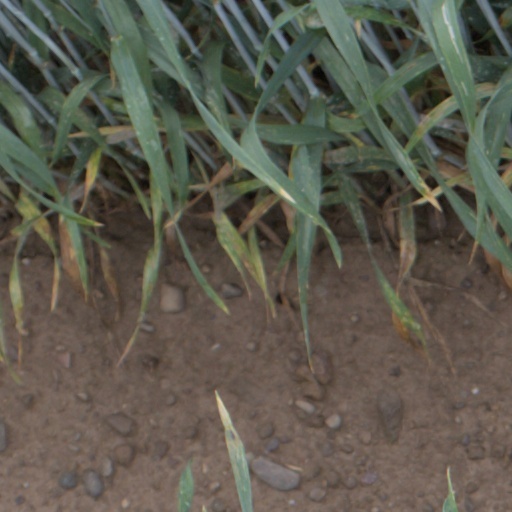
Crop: wheat